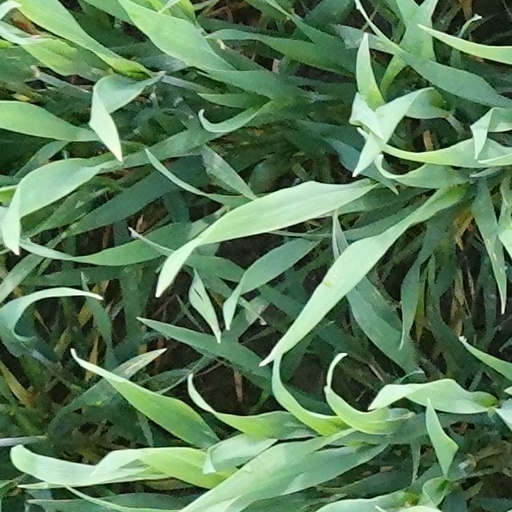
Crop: wheat